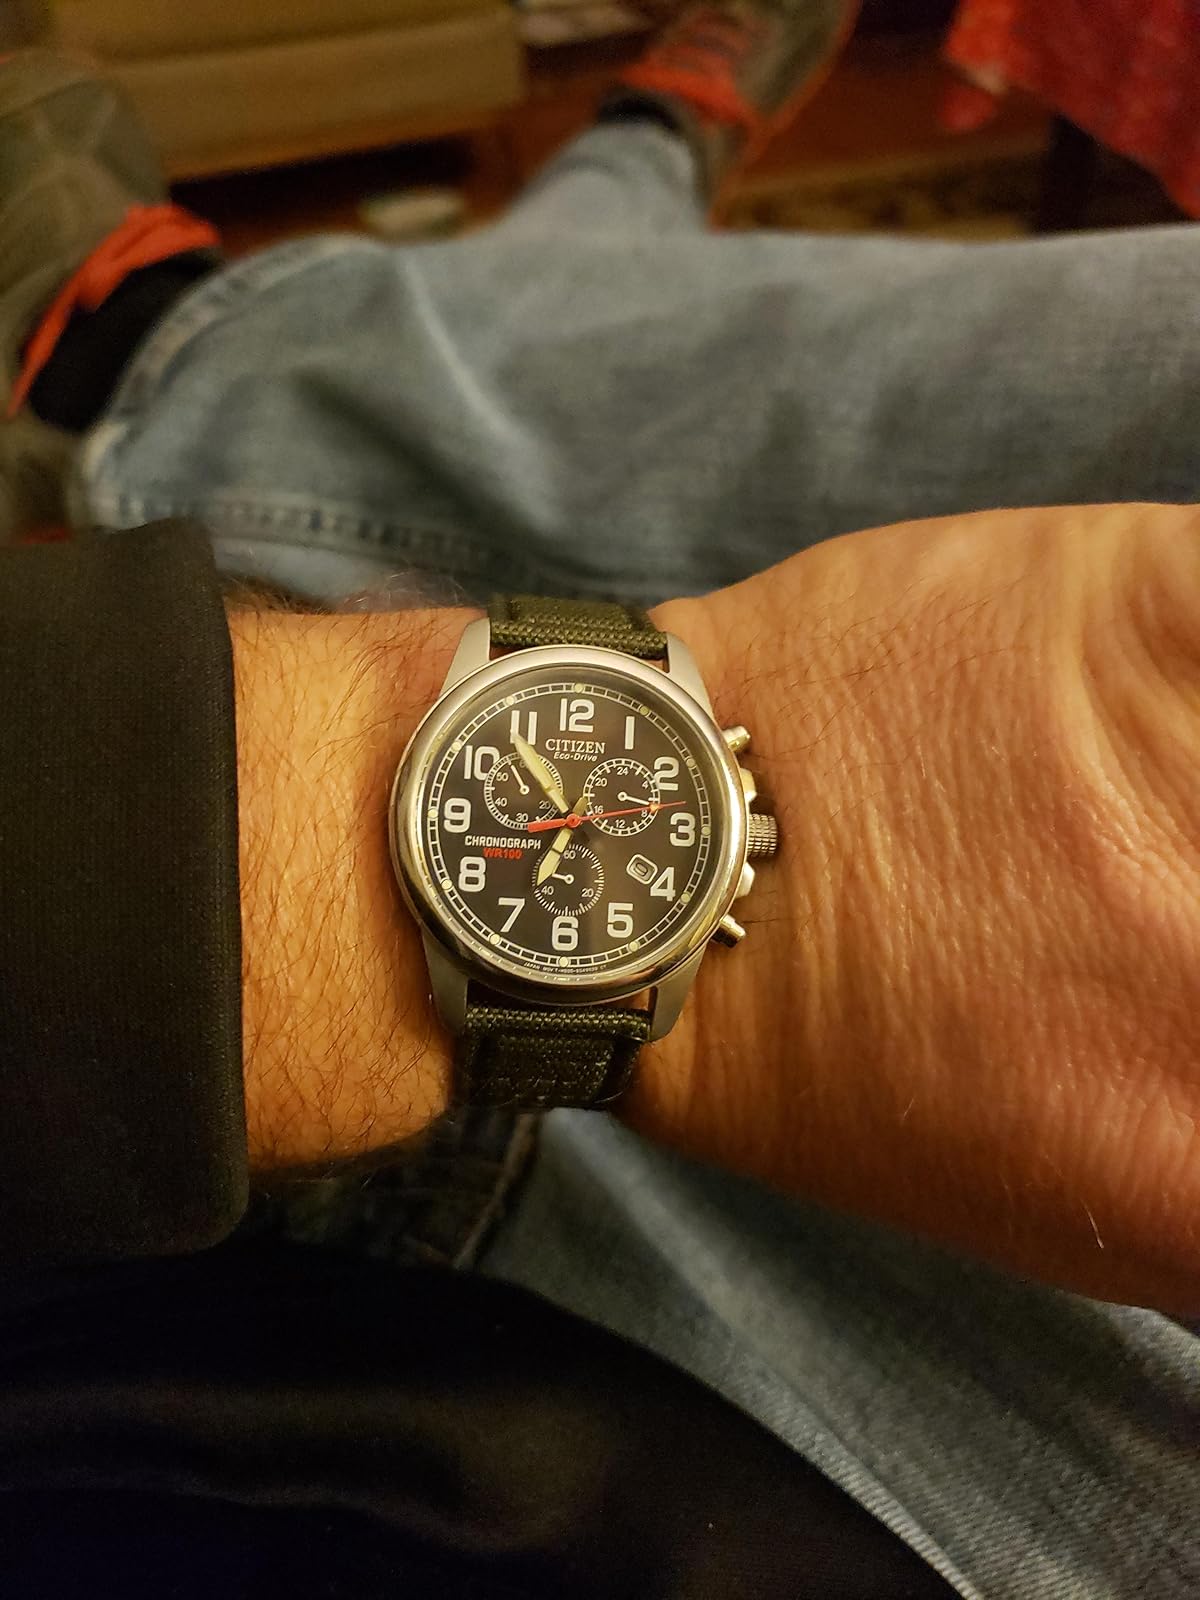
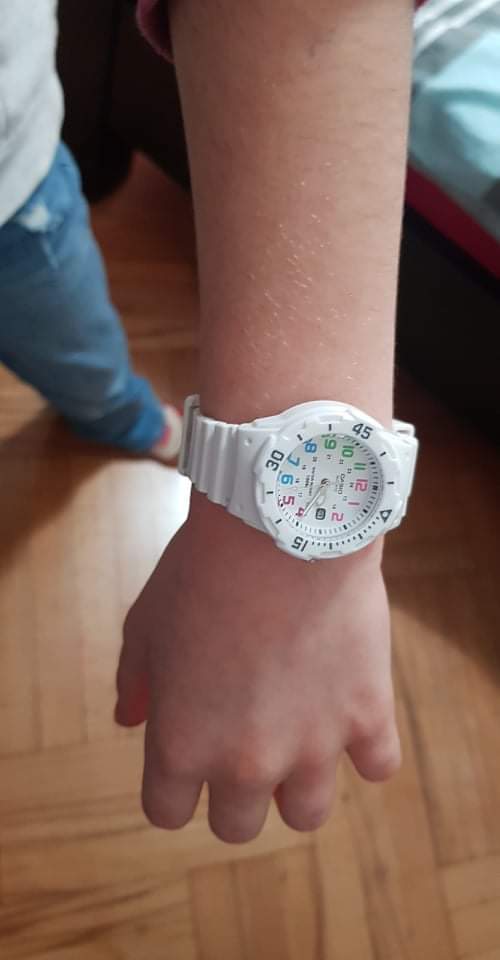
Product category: accessories_watch
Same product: no